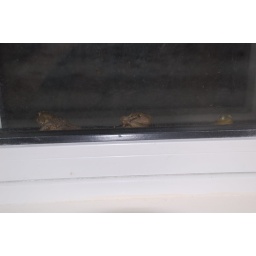
We have these cute little frogs that live in our window well.....they are constantly watching us!